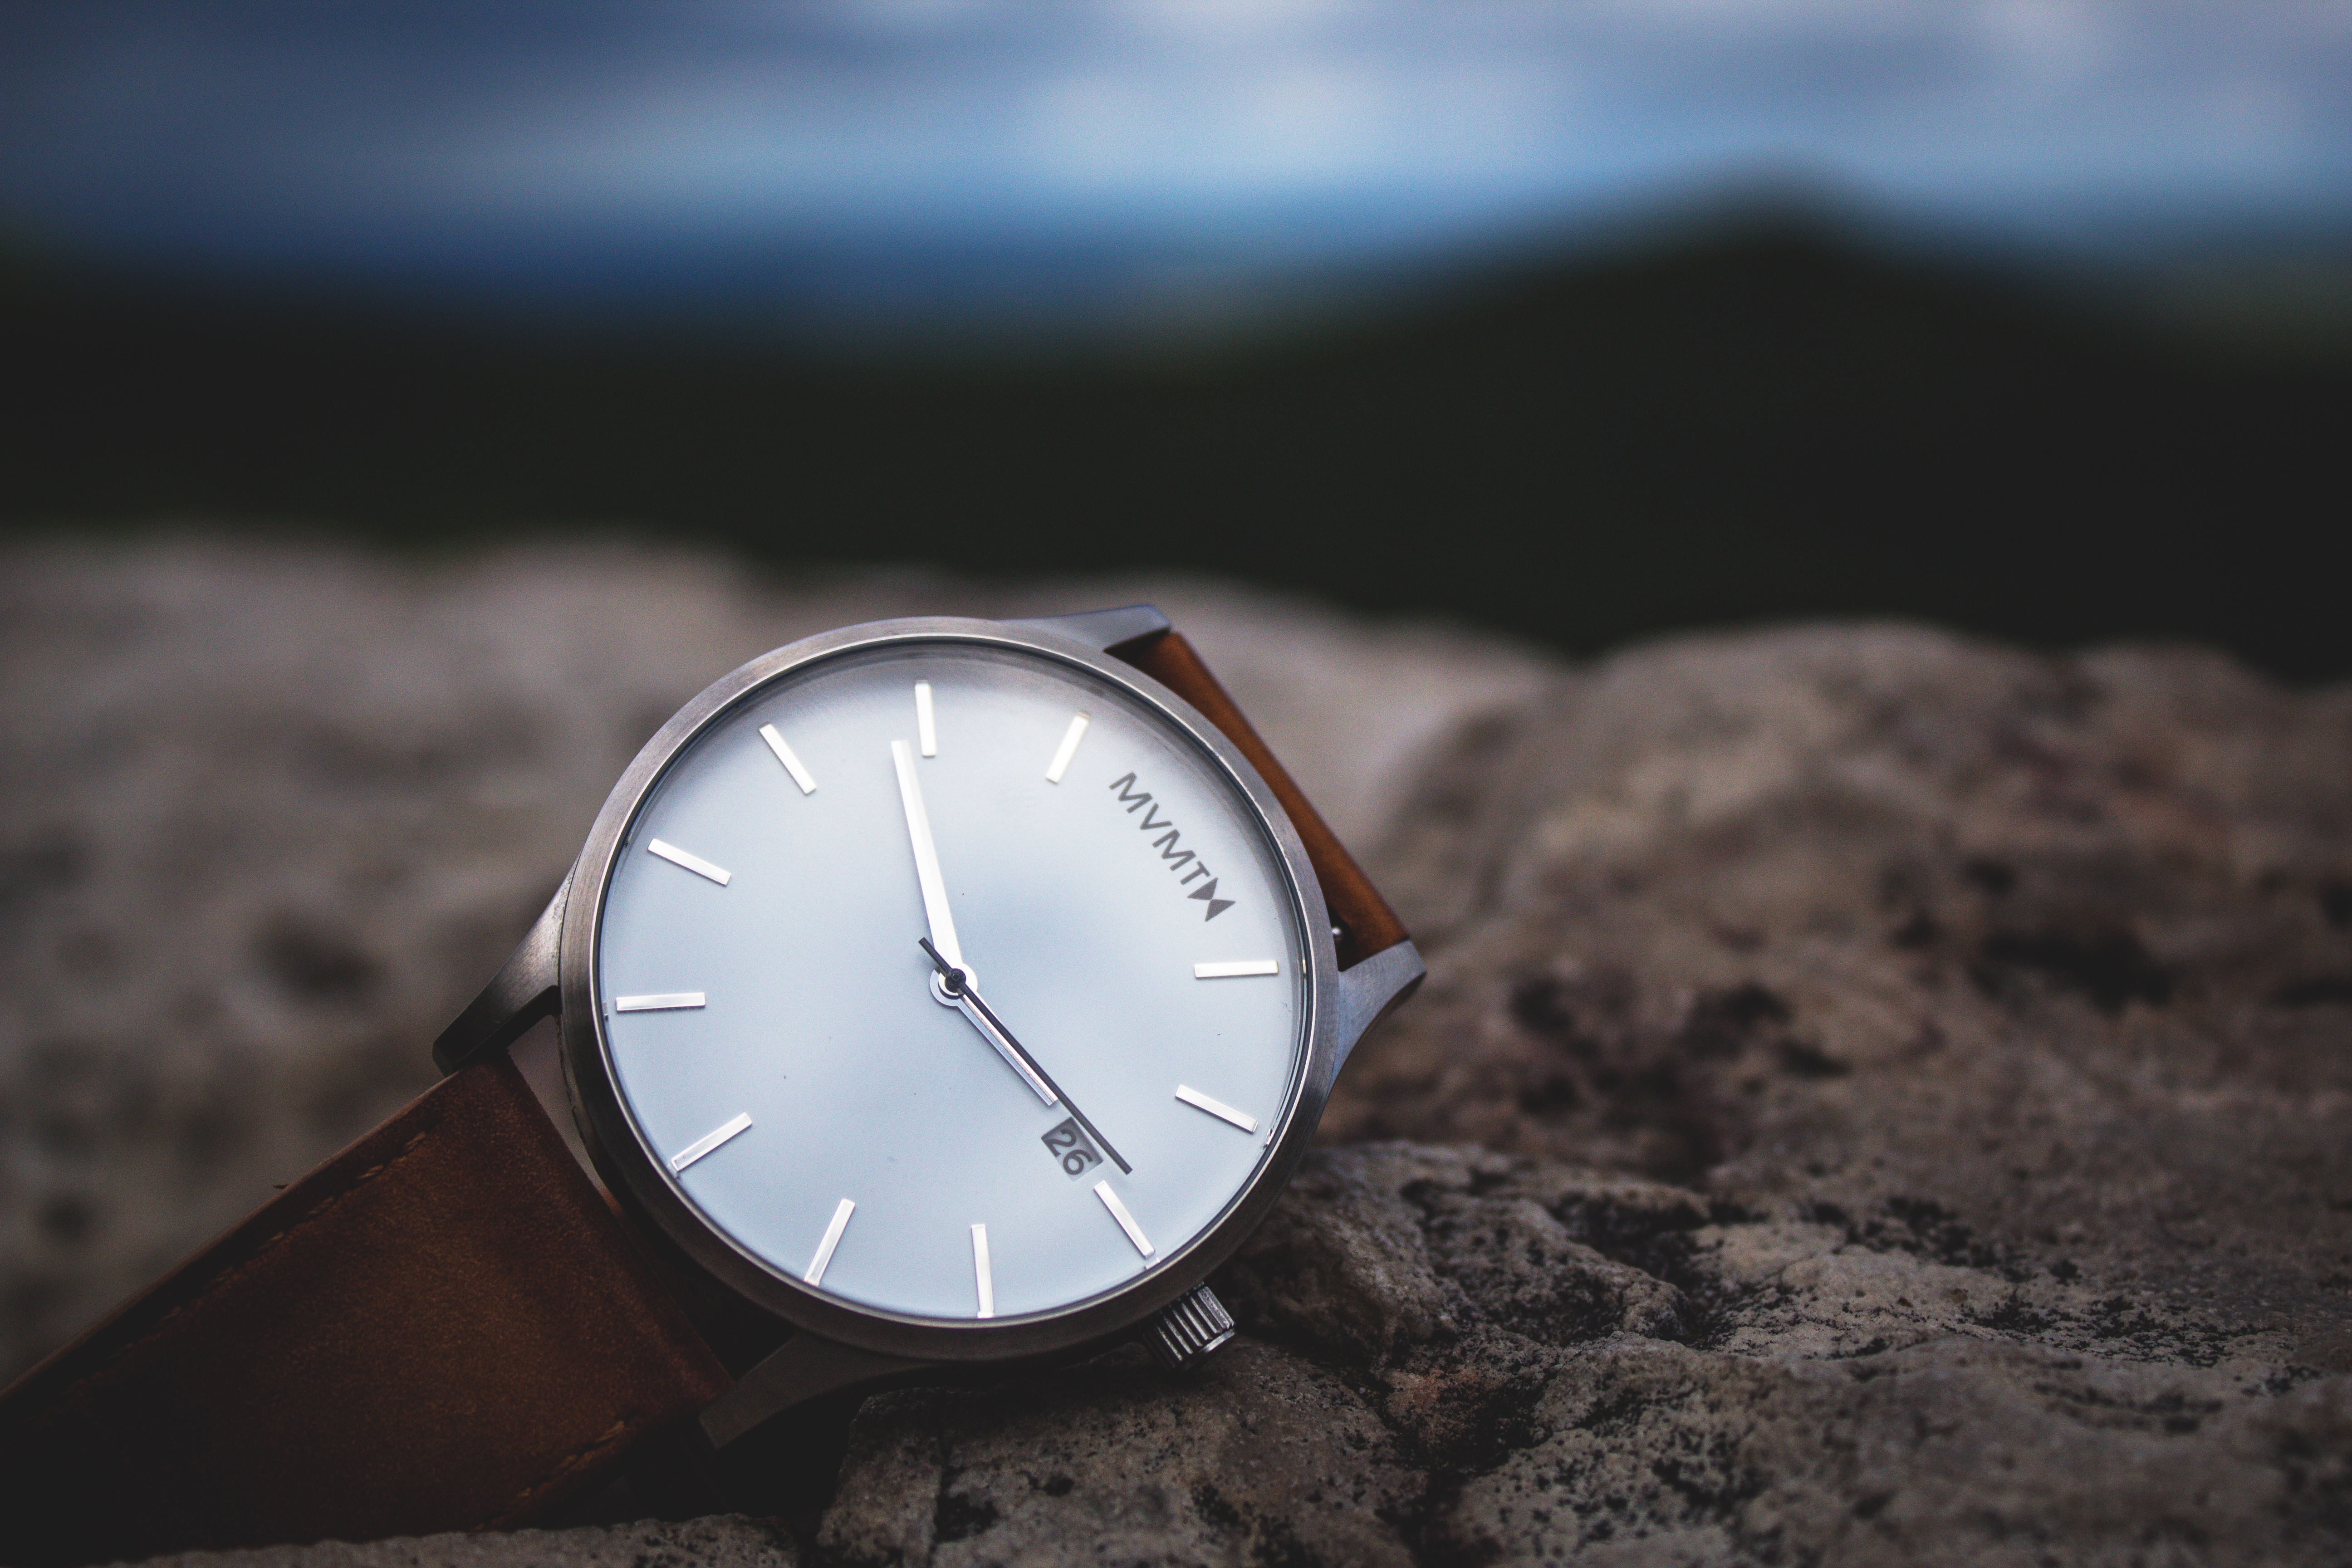
watch, hand, white, blue, close up, macro photography